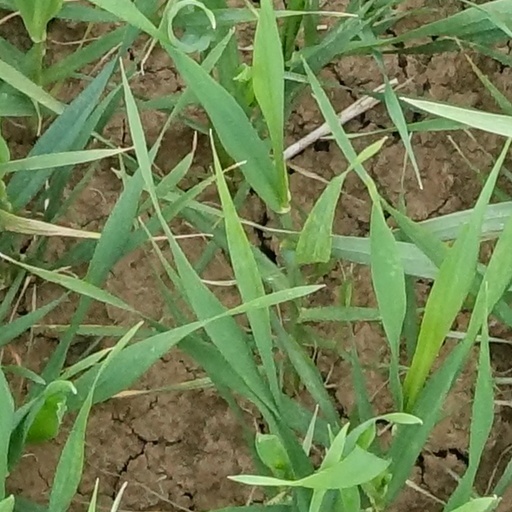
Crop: wheat